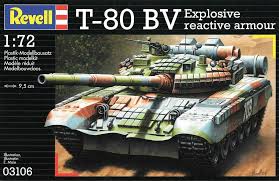
Label: T-80